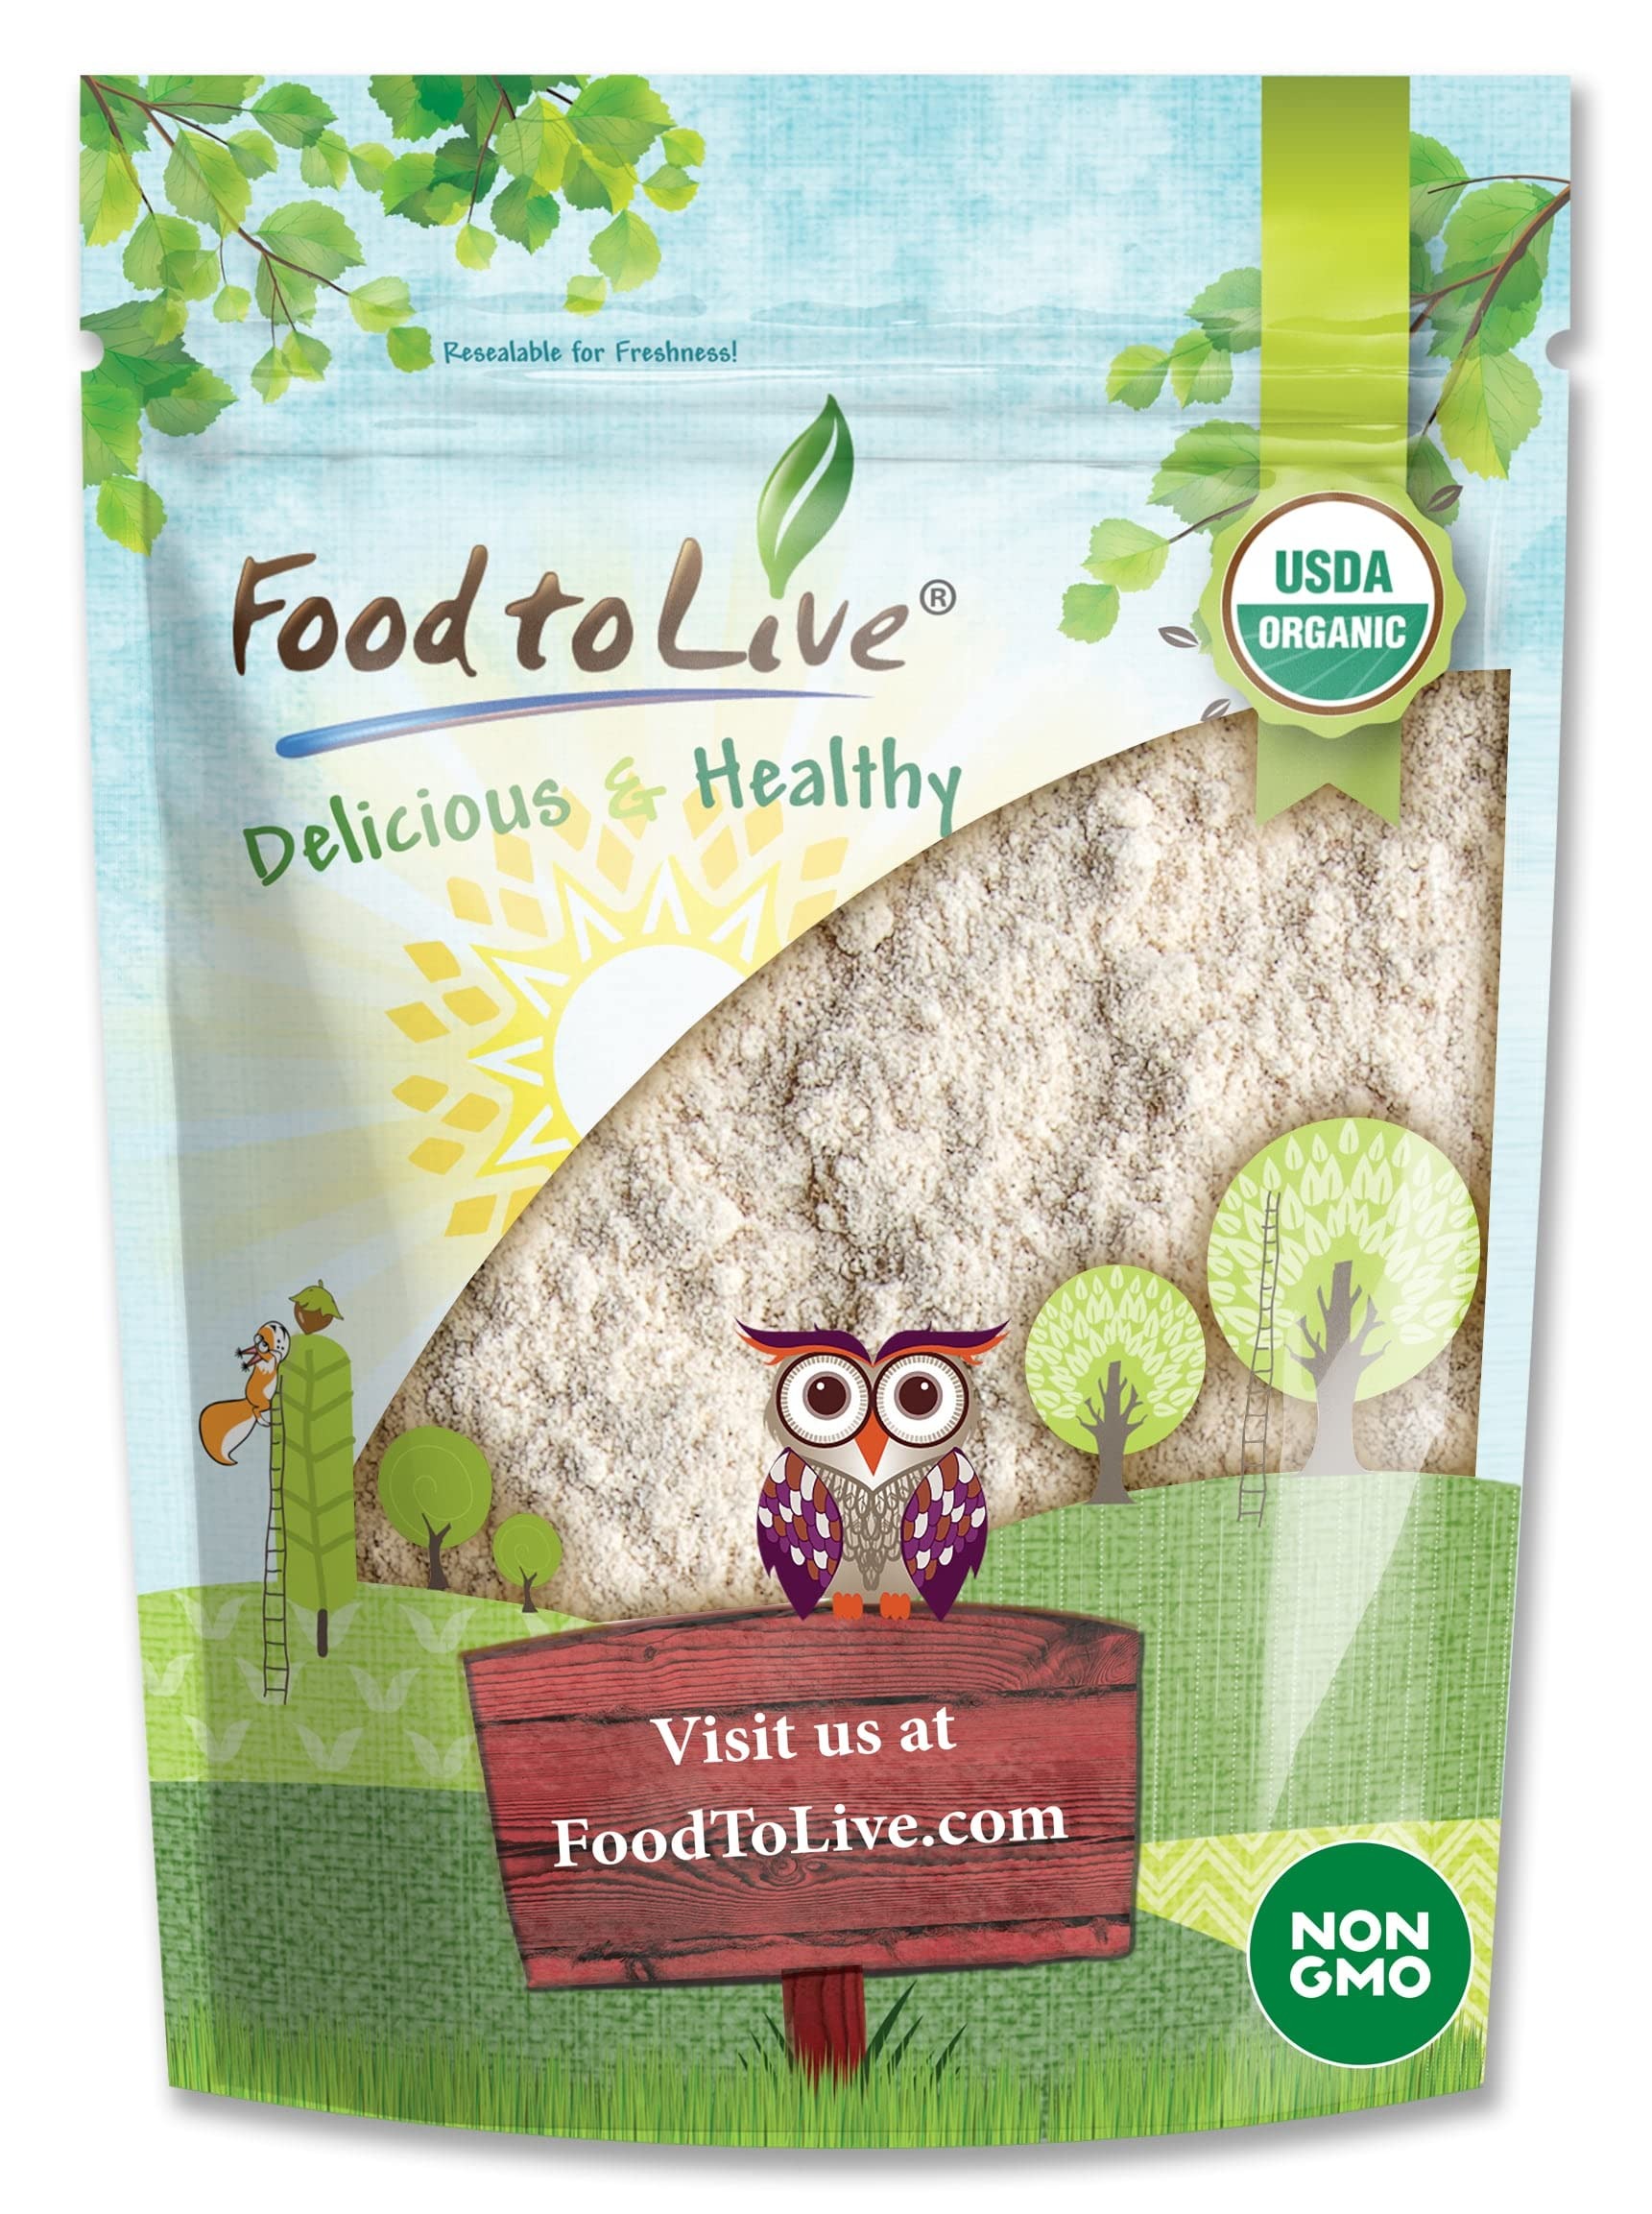
Item Name: Food to Live Gluten Free Organic Amaranth Flour, 2 Pounds – Non-GMO Whole Grain Flour, Vegan Fine Meal, Bulk Powder. High in Fiber, Protein. Great for Cooking, Baking, and as Thickener
Bullet Point 1: ✔️ GLUTEN-FREE: Food to Live Whole-Grain Organic Amaranth Flour is Gluten-Free. It is processed, stored, and packaged in a gluten-free facility strictly meeting all requirements. Suitable for those with gluten intolerance.
Bullet Point 2: ✔️ ORGANIC & NON-GMO: Food to Live’s Organic Amaranth Flour is a USDA Organic and Non-GMO product. Moreover, it is raw and great for plan-based diets, including vegan.
Bullet Point 3: ✔️ FINE WHOLE GRAIN FLOUR: Organic Amaranth Grain Flour is produced by stone-grinding whole amaranth grains into fine-consistency flour.
Bullet Point 4: ✔️ HIGHLY NUTRITIOUS, RICH IN PROTEIN & FIBER: Derived from whole grains, Gluten Free Amaranth Flour delivers high levels of protein and dietary fiber. Moreover, it is rich in Vitamins A, C, E, and B6, Calcium, Iron, Manganese, Phosphorus, and Magnesium.
Bullet Point 5: ✔️ VERSATILE, WORKS GREAT AS THICKENER: Finely Ground Organic Amaranth Flour is a thickener for sauces, gravies, and soups. With a nutty and earthy flavor, it can substitute or be mixed with quinoa, brown rice, almond, and coconut flours in a 1:3 ratio. You can use it for making tortillas, chapati, wafers, muffins, proteins bars, cookies, and pancakes.
Product Description: Food to Live Organic Amaranth Flour is made from whole grains of organic amaranth using the stone-ground method. This Amaranth flour is processed and packaged in a gluten-free facility and is Gluten Free, meeting all requirements. Gluten Free Amaranth is a great option for people with gluten intolerance, or those who are looking to replace their usual wheat flour. Moreover, amaranth flour is suitable for vegans, as its content may nutritionally balance plant-based meals. Nutritional Value of Whole-Grain Organic Amaranth Flour Organic Amaranth Grain Flour is a powerhouse of vital minerals our body needs daily. Firstly, it boasts protein and dietary fiber, which lack in regular white flour. Second, Amaranth Flour Gluten Free is high in minerals like Calcium, Iron, Manganese, Phosphorus, and Magnesium. Furthermore, Amaranth Flour Organic is also rich in Vitamins A, C, E, and B6. How to use Amaranth Flour Organic & Gluten Free Gluten Free Amaranth Flour by Food to Live is of fine grade and has a nutty and earthy flavor. It is a versatile ingredient that can be used as a thickener in soups, sauces, and gravies; or for making tortillas and chapati. Although Finely Ground Organic Amaranth Flour is a great alternative to wheat flour, it’s better to start by mixing them in a ratio of 1:3. In this case, the dough will be enriched with nutrients, yet will still rise. It also works well together or in place of quinoa, brown rice, almond, and coconut flours. Use Organic Amaranth Flour for baking amaranth flour wafers, muffins, cookies, and pancakes. How to store Amaranth Flour in bulk? Given its versatility, check out our budget-friendly bulk Organic Amaranth Flour packages. Keep in mind to store this product in a cool dry place sealed tightly since it easily absorbs scents around it.
Value: 32.0
Unit: Ounce

Price: 16.875